Max Liebermann

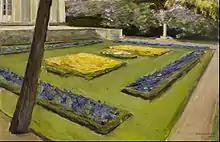
"Terrace in the Garden near the Wannsee towards Northwest", 1916

From that time on, Liebermann was a famous artist, but his painterly advances came to a standstill during his stay in Holland in 1879: The light in a view of a rural village street that was created at that time appears pale and unnatural. In 1880 he took part in the Paris Salon. The pictures that were shown there had one thing in common: the representation of people working peacefully side by side in a harmonious community. Liebermann did not find the mood shown in the surroundings of Munich, which was heated up by antisemitic hostility, but tried to absorb it in his annual stays in the Netherlands. In 1879 he also traveled to the Dachauer Moos, Rosenheim and the Inn Valley for painting stays, where his painting "Brannenburger Biergarten" was created.